Bill Foulkes

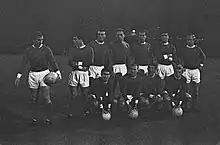
Foulkes (back row, second right) with the Manchester United team in 1963

In the 1962–63 season, United did badly in the league, finishing in 19th place, but won the FA Cup after winning the final 3–1 against Leicester City on 25 May 1963. Throughout this time, Foulkes struggled a lot from the crash. He later said, "I lost so much weight, I couldn't eat, couldn't sleep, I was losing fitness and form and I'd really had enough."